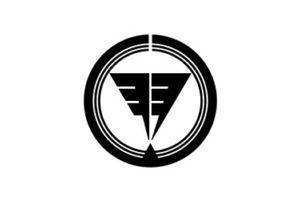
Hanyū est une ville de la préfecture de Saitama, au Japon.